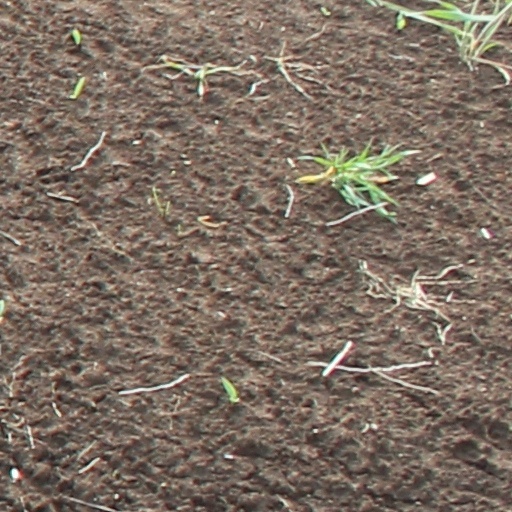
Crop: wheat